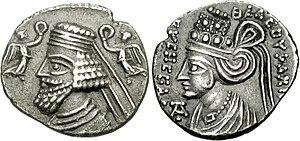
La tête de la reine Musa est une sculpture de marbre en ronde bosse conservée au musée national d'Iran à Téhéran qui représente la tête de la reine Musa, épouse du roi parthe, Phraatès IV. Elle date des dernières années du Ier siècle av. J.-C.
Musa est une reine de l'Empire parthe de 2 av. J.-C. à 4 ap. J.-C. Elle est appelée Thermusa par Flavius Josèphe et est également connue sous le nom de Thea Urania.
Phraatès V ou Phraatacès est un roi des Parthes ayant régné de 2 av. J.-C. à 4 ap. J.-C.